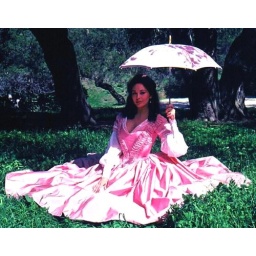
Leslie Anne Down in pink riding dress / gown